George Barne (died 1558)

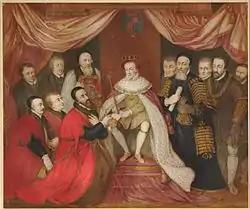
Edward VI granting the Bridewell Charter to Sir George Barnes in June 1553 (Coloured print by George Vertue, 1750)

In April 1553 Edward granted his Charter for the Bridewell Palace, presenting it to the City Corporation as a Hospital for poor children and a House of Correction for wanton women. Bishop Ridley (who had himself played a central role in obtaining this), shortly before he was burned at the stake in October 1555, wrote:"And thou, O Sir George Barnes, thou wast in thy year not only a furtherer and continuer of that which before thee by thy predecessor "[sc. Sir Richard Dobbs]" was well begun, but also thou didst labour so to have perfected the work that it should have been an absolute thing and a perfect spectacle of true Charity and Godliness unto all Christendom. Thine endeavour was to have set up an house of occupation, both that all kind of poverty, being able to work, should not have lacked profitably whereupon they might have been occupied, to their own relief and to the property and commodity of the commonwealth of the City, and also to have retired thither the poor babes brought up in the Hospitals, when they had come to a certain age and strength, and also all those which in these hospitals aforesaid have been cured of their diseases. And to have brought this to pass thou obtainedst, not without great diligence and labour, both of thee and thy brethren, of the godly King Edward, that Christian and peerless prince, that princely palace of Bridewell, and what other things to the performance of the same, and under what conditions, it is not unknown."